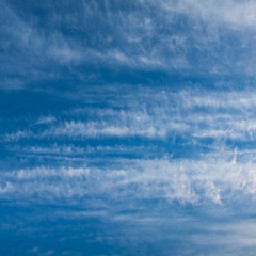
Cloud type: Cirrostratus (Cs)